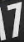
Number: 7